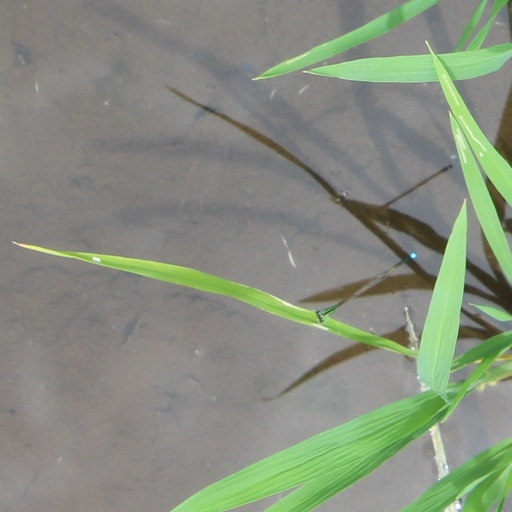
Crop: rice